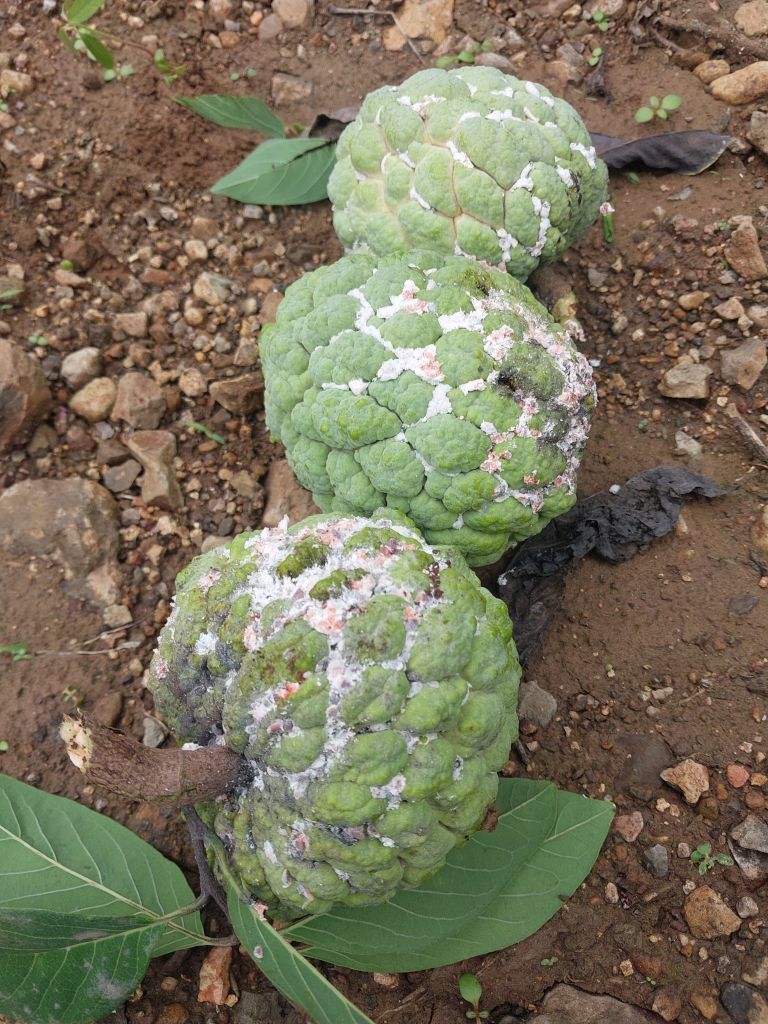
Disease label: Mealy Bug